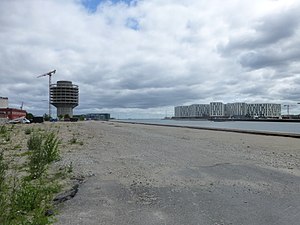
Sandkaj
Sandkaj i juli 2013 før byggeriet for alvor gik i gang. Til højre ses FN Byen
Sandkaj er en kaj og gade i Århusgadekvarteret i Nordhavnen i København, der ligger langs med Nordbassinet mellem Tromsøgade og Murmanskgade. Den hed oprindeligt Nordkaj men omdøbtes til Sandkaj omkring 1966. Baggrunden for navnet kendes ikke, men det hentyder formentlig til losning og læsning af sand.